Gaius Petronius

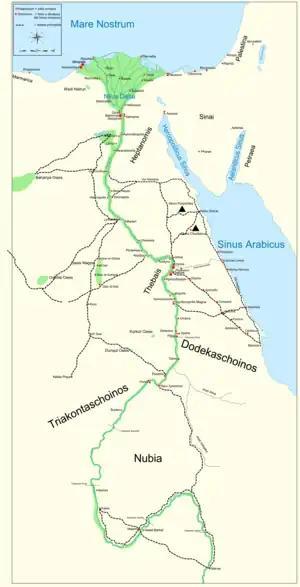
Map showing the areas of Egypt and Nubia (like Napata) where Petronius fought

Gaius or Publius Petronius (died after 20 BC) was the second and then fourth prefect of Roman Egypt.